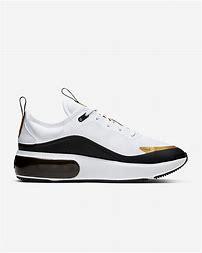
Brand: Nike
Model: Air Max DIA